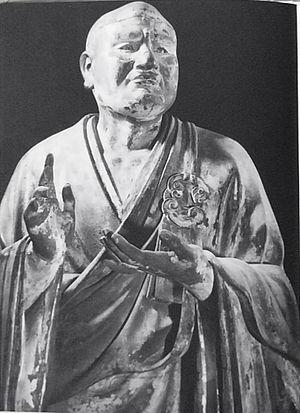
Unkei, né aux alentours de 1151 et mort en 1223, était un sculpteur japonais d’images bouddhiques originaire de Nara à la fin du XIIᵉ et au début du XIIIᵉ siècle, appartenant à l’école Kei de l’époque de Kamakura. Il était le fils de Kōkei et le père de Tankei, également sculpteurs de l’école Kei. Il reprit à la suite de son père la direction de l’école vers 1195 et fut honoré du plus haut titre ecclésiastique pour les sculpteurs bouddhiques, hōin, en 1203. Il travailla pour de nombreux temples dans tout le Japon, ainsi que pour le compte de samouraïs ou du shogun.
Vasubandhu, moine bouddhiste gandharais, est l’un des fondateurs de l’école yogācāra avec son demi-frère Asanga et Maitreyanatha. Il est également le vingt-et-unième patriarche du Chan ou du zen. Il est souvent considéré comme un bodhisattva.